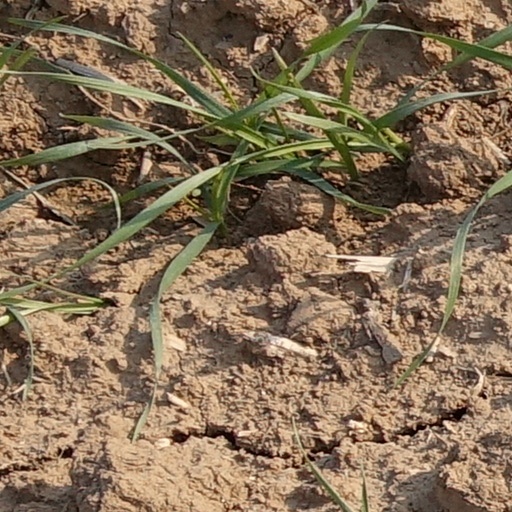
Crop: wheat